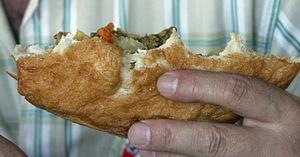
La cuisine bostwanaise est unique mais elle partage certaines caractéristiques avec d'autres cuisines d'Afrique australe. Quelques exemples d'aliments, chez les Tswanas : le pap, le samp, le vetkoek et les vers mopane. Un autre aliment, unique au Botswana, est le seswaa, de la viande pillée et bouillie, fortement salée.